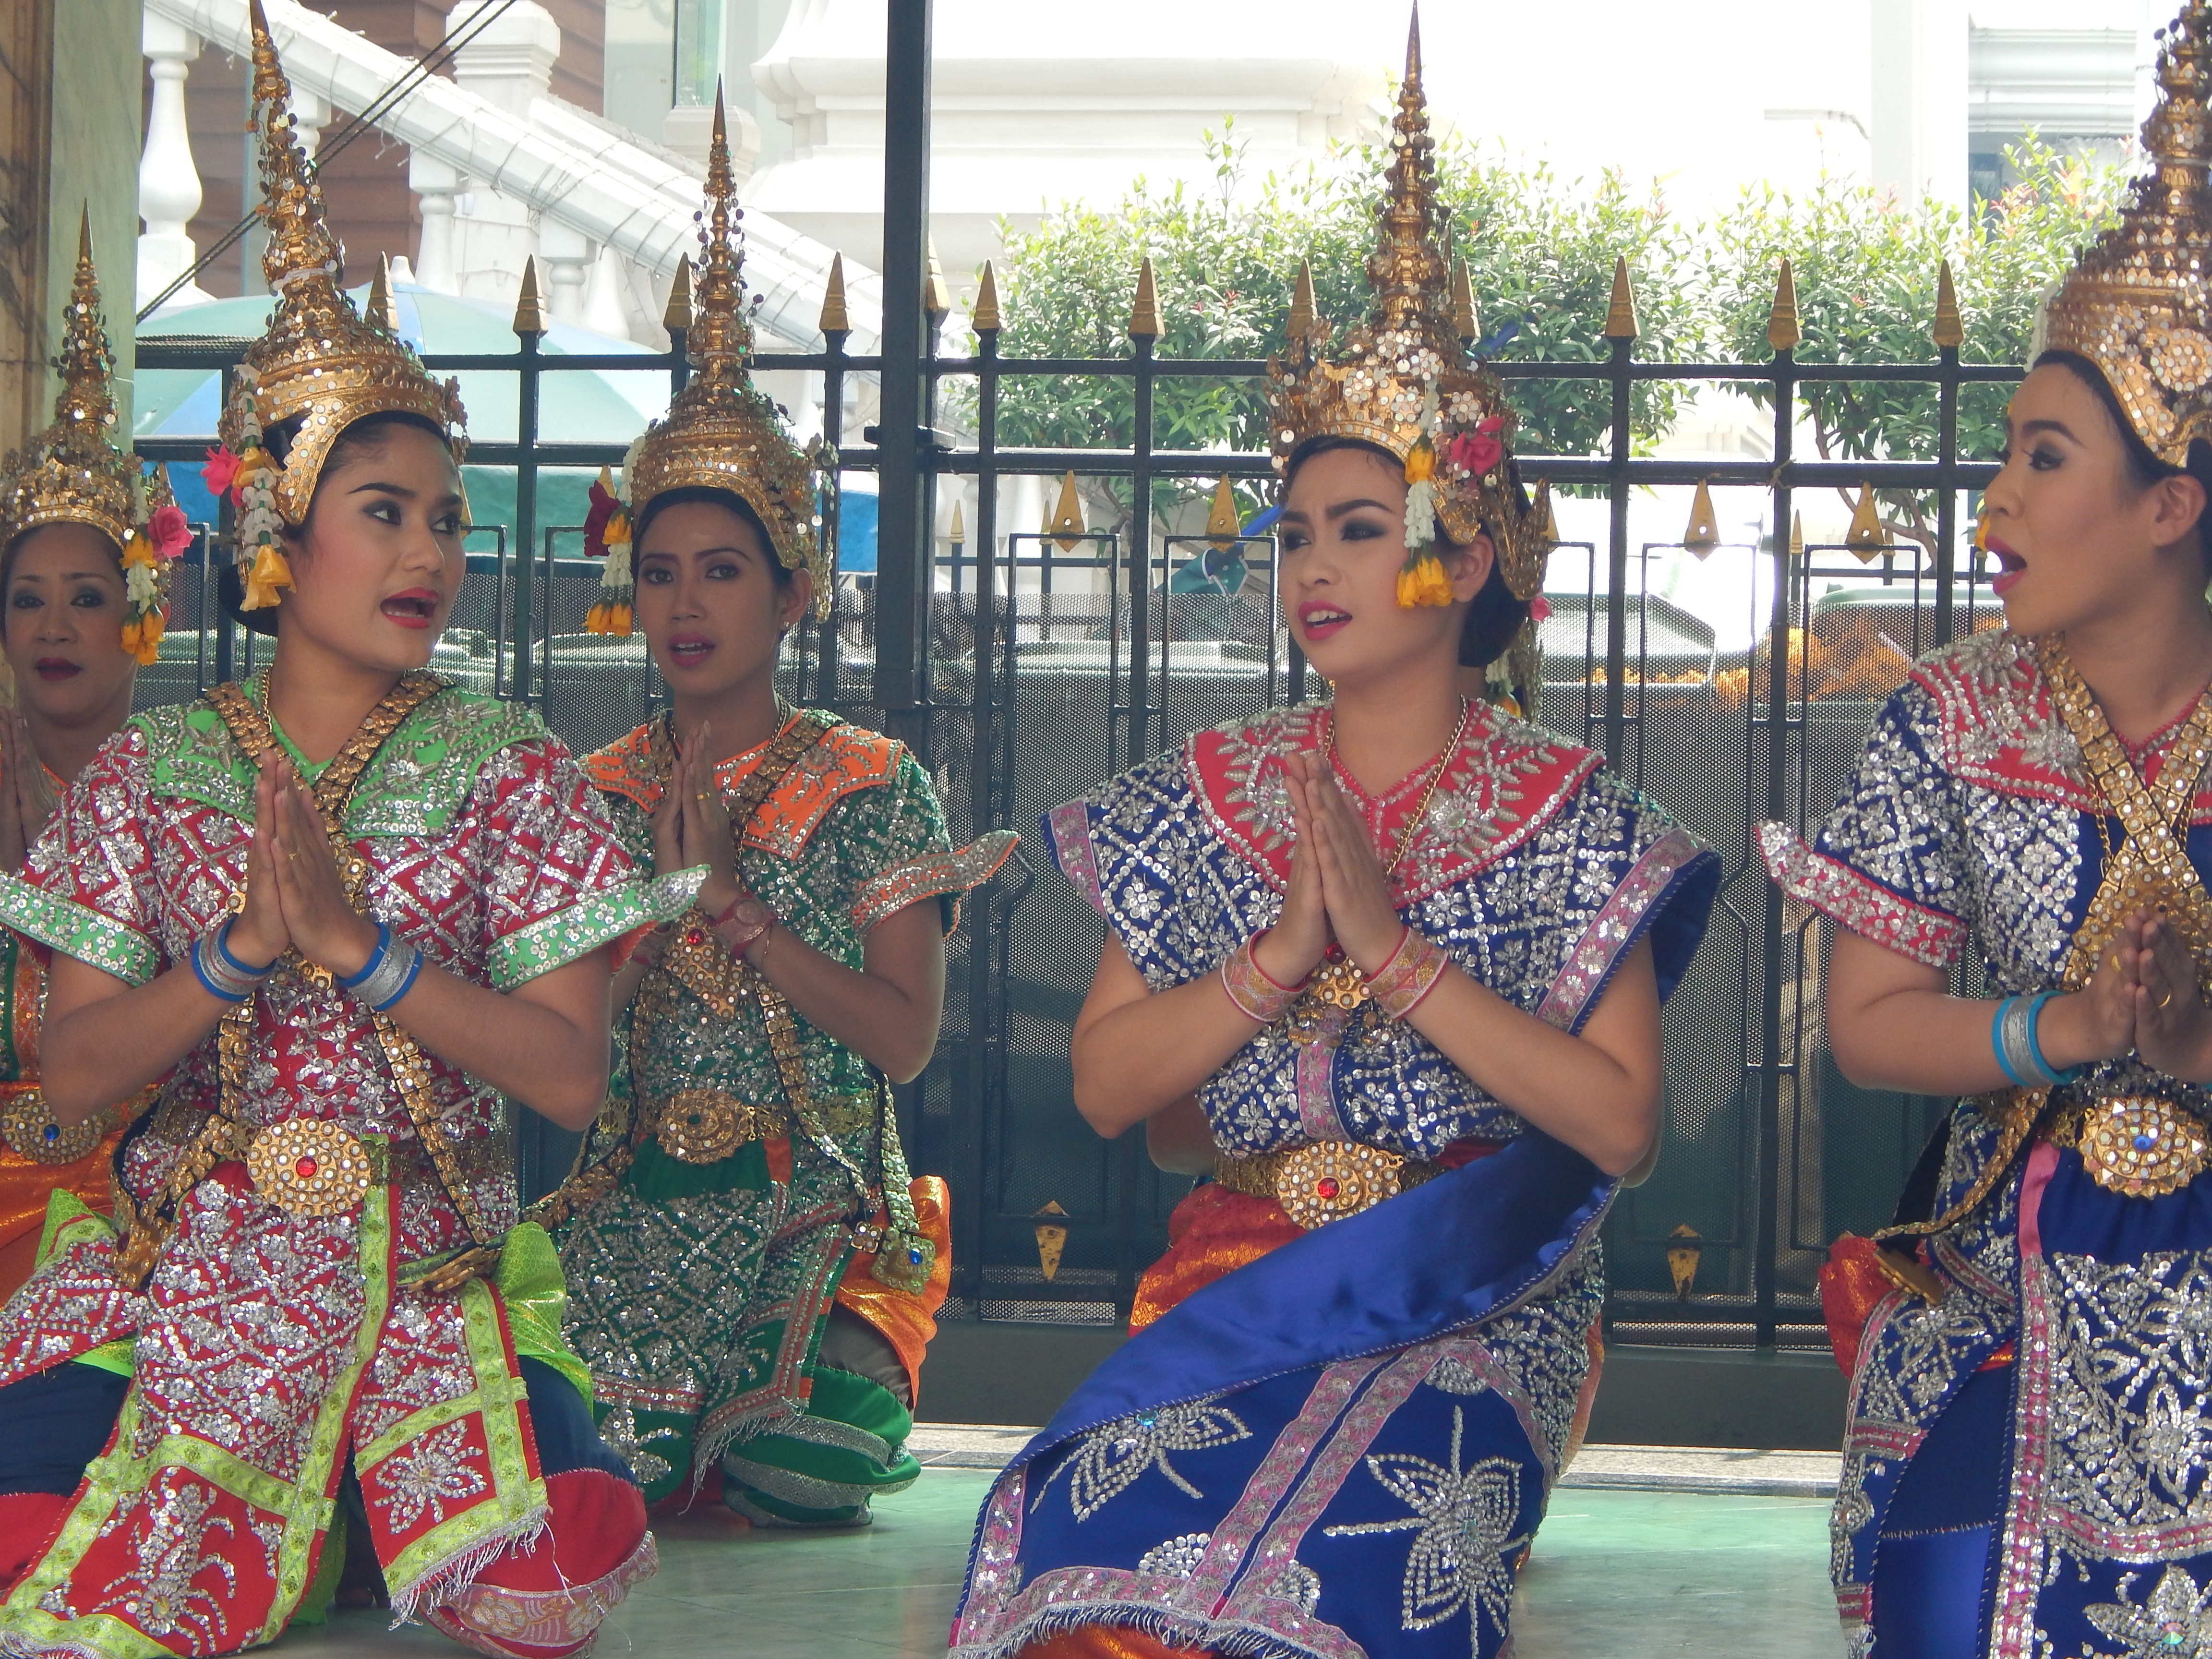
people, dance, asia, thailand, festival, dancers, sports, event, bangkok, thai, traditional, performing arts